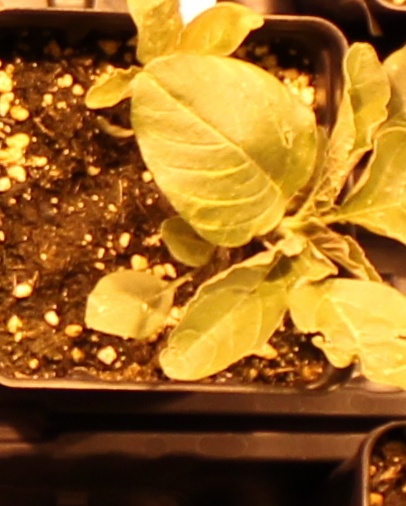
Label: Redroot Pigweed